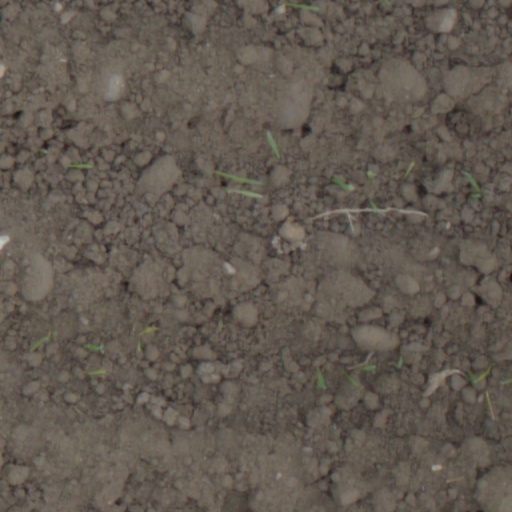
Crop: wheat